Luke Hodge

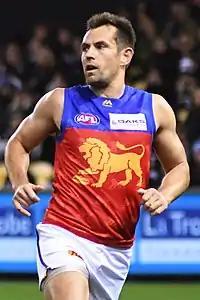
Hodge playing for the in 2018

In October 2017, Hawthorn confirmed media speculation that Hodge would seek a move to in the forthcoming trade period. He was officially traded Brisbane during the trade period.